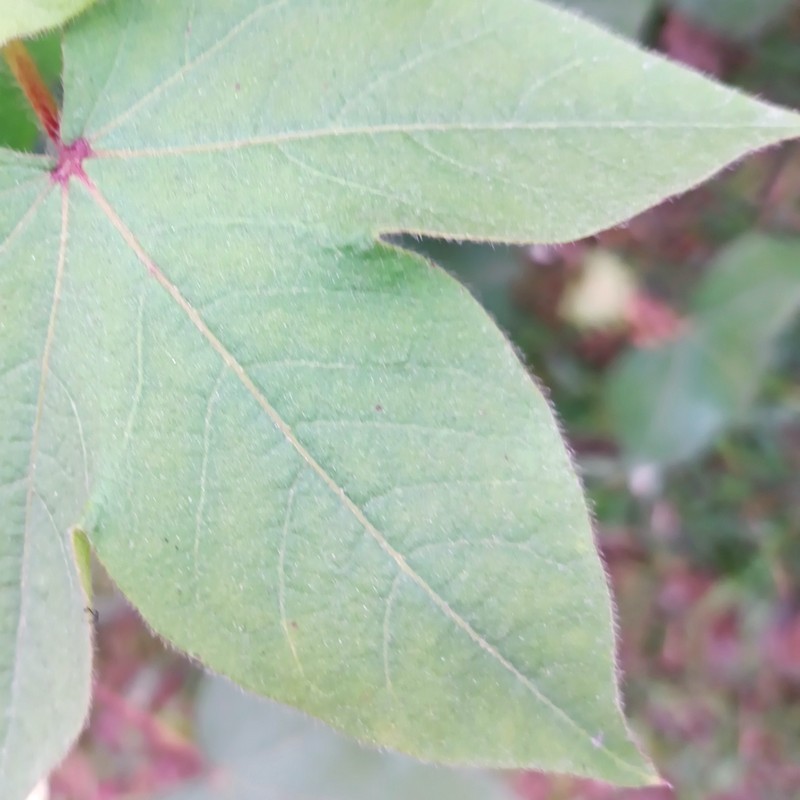
Label: Healthy Leaf